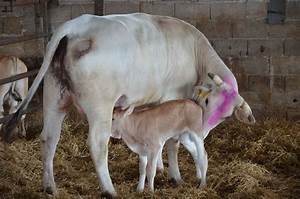
Label: mucca